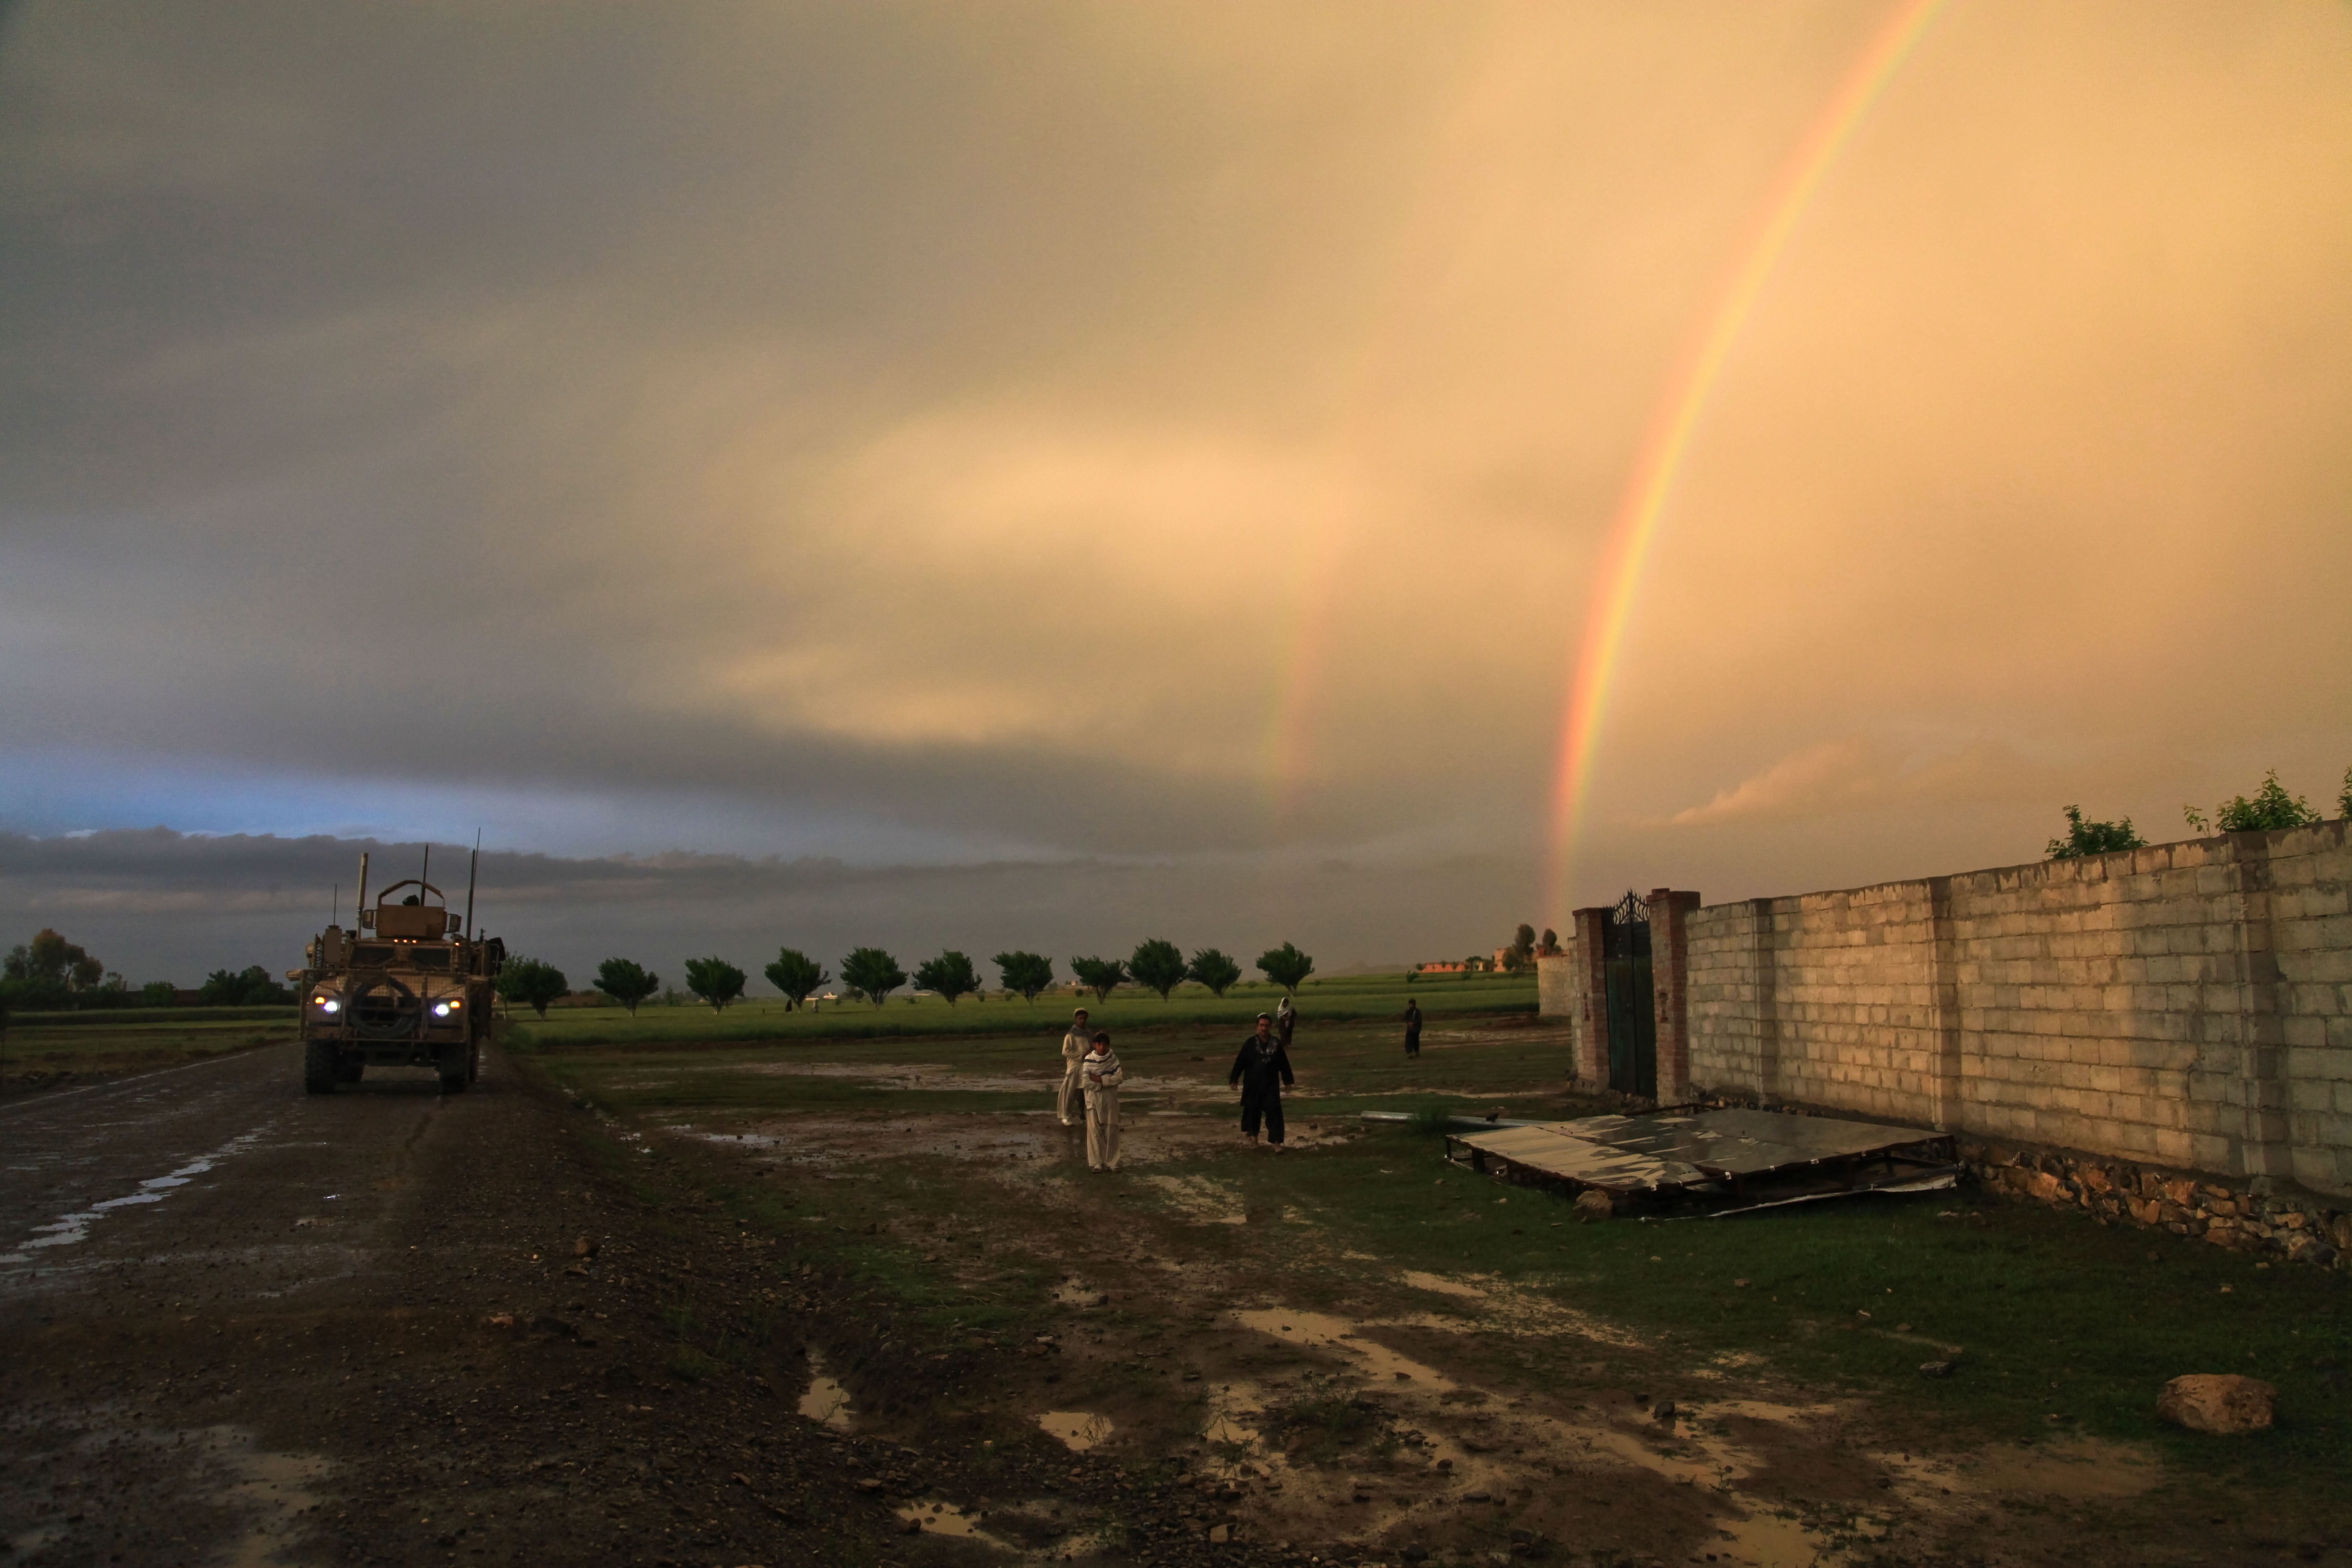
sea, horizon, light, cloud, sky, sunset, sunlight, morning, dawn, military, dusk, evening, army, weather, peace, double rainbow, war, rainbow, tank, afghanistan, meteorological phenomenon, us army, atmospheric phenomenon, atmosphere of earth, beauty in war